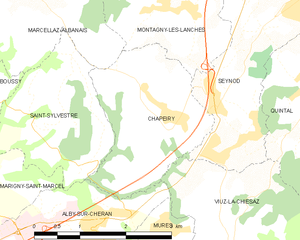
Carte des communes françaises Chapeiry